Garston and Halewood (UK Parliament constituency)

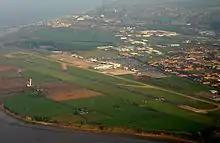
Aerial view of Liverpool John Lennon Airport in 2005 and surrounding semi-urban land forming a southern minority of the seat

Two parts of the political division are green — land surrounding its airport (including the National Trust for Places of Historic Interest or Natural Beauty's archetypal Tudor Speke Hall and grounds) and in the north east, parts of Hough Green and Tarbock Green. The remainder is urban and forms the southern tip of the Merseyside metropolitan county (of mid-size among the 1974-enacted units). The constituency as drawn stretches along the most up-river part of the Mersey Estuary before its brief start between Cheshire and the remainder of its former county of Lancashire, on a near-flat riverside. The history of the City of Liverpool (right) bank of the Mersey witnessed in the late 20th century the ceasing of shipbuilding and a sharp decline in trade, rail distribution and manufacturing prompting mass unemployment. Its now-modest socially rented housing stock alleviated overcrowding of Liverpool. The seat is centred approximately from the city centre. The constituency also includes Liverpool Airport